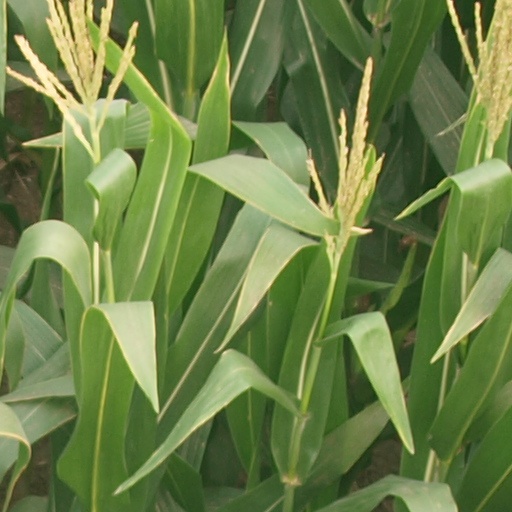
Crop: maize; corn